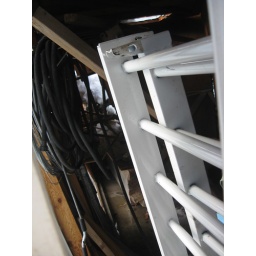
looking in on the south wall, bed set is leaning against wall